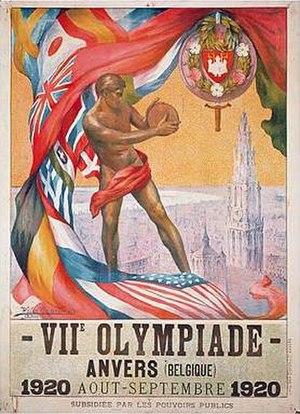
10 janvier : le traité de Versailles entre en vigueur et cède à la Belgique les Cantons de l'est, qui deviendront les 9 communes de la Communauté germanophone de Belgique. Ces 854 km² de territoires autrefois allemands, furent offerts en guise de compensation pour les pertes causées pendant la Première Guerre mondiale.
Le Koninklijke Atletieke Associatie Gent, abrégé en KAA Gent, couramment appelé AA Gent en néerlandais et La Gantoise en français, est un club de football belge fondé en 1900 et basé à Gand dans la province de Flandre Orientale.
L’affiche olympique est une affiche éditée par les comités d'organisation des Jeux olympiques. Éditée dans un premier temps dans un simple but de promotion, elle était par exemple envoyées dans des agences de voyage autour du monde. Elle est par la suite devenue un élément graphique essentiel des JO, au même titre que l'emblème olympique.
Robert Fleig, né le 28 juin 1893 à Strasbourg, est un résistant français pendant la Seconde Guerre mondiale. Lors de la charge de la 2e division blindée pour libérer Strasbourg, il renseigne et guide la colonne du lieutenant-colonel Rouvillois du 12e RC et lui permet de surprendre les défenses allemandes et d'entrer dans la ville. Constamment en tête de la colonne, il meurt au combat le 23 novembre 1944 à quelques mètres du pont de Kehl et de la frontière allemande.
Les Jeux olympiques de 1920, Jeux de la VIIᵉ olympiade de l'ère moderne, ont été célébrés à Anvers, en Belgique, du 14 août au 12 septembre 1920. Les jeux précédents prévus à Berlin en 1916 furent annulés en raison de la Première Guerre mondiale.
L'épreuve de rugby à XV aux Jeux olympiques de 1920 est la troisième édition depuis l'introduction du rugby à XV comme sport olympique aux Jeux de 1900. En raison du désistement de dernière minute de la Tchécoslovaquie et de la Roumanie, une seule rencontre est disputée entre l'équipe des États-Unis et celle de France le 5 septembre. Les Américains deviennent champions olympiques en battant les Français peu préparés sur le score de 8 à 0. Un match de revanche est organisé le 10 octobre suivant et les Français dominent 14 à 5 les Californiens, surnom donné à l'équipe américaine, composée essentiellement d'étudiants des universités californiennes.